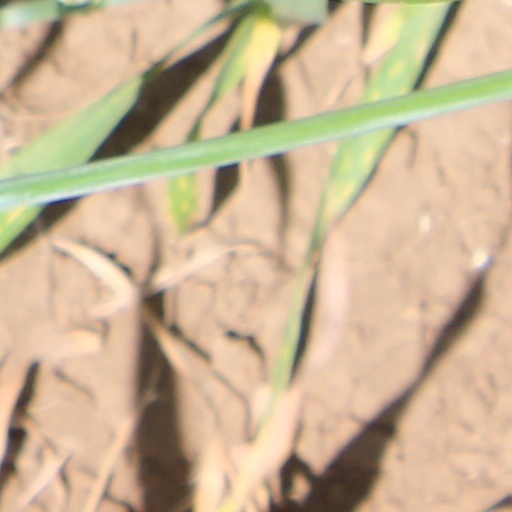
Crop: wheat